Henri Dufaux

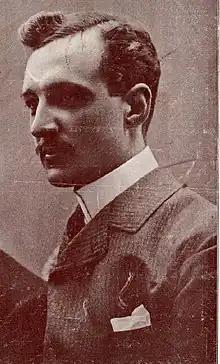

Henri Dufaux (18 September 1879, Chens-sur-Léman – 25 December 1980, Geneva) was a French-Swiss painter.